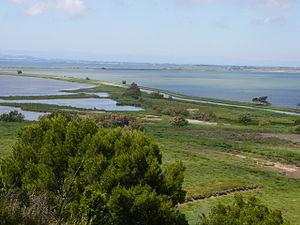
Vue sur l'étang de Bages depuis l'île Sainte-Lucie à Port-la-Nouvelle (photo personnelle de Joyce11).
Port-la-Nouvelle est une commune française située dans le département de l'Aude, en région Occitanie.
La réserve naturelle régionale de Sainte-Lucie est une réserve naturelle régionale située en Occitanie. Classée en 2009, elle occupe une surface de 825 hectares et protège l'île de Sainte Lucie et les zones humides et plages riveraines.
LÎle Sainte-Lucie est une île du département de l'Aude en Languedoc-Roussillon, dépendant administrativement de la commune de Port-la-Nouvelle.